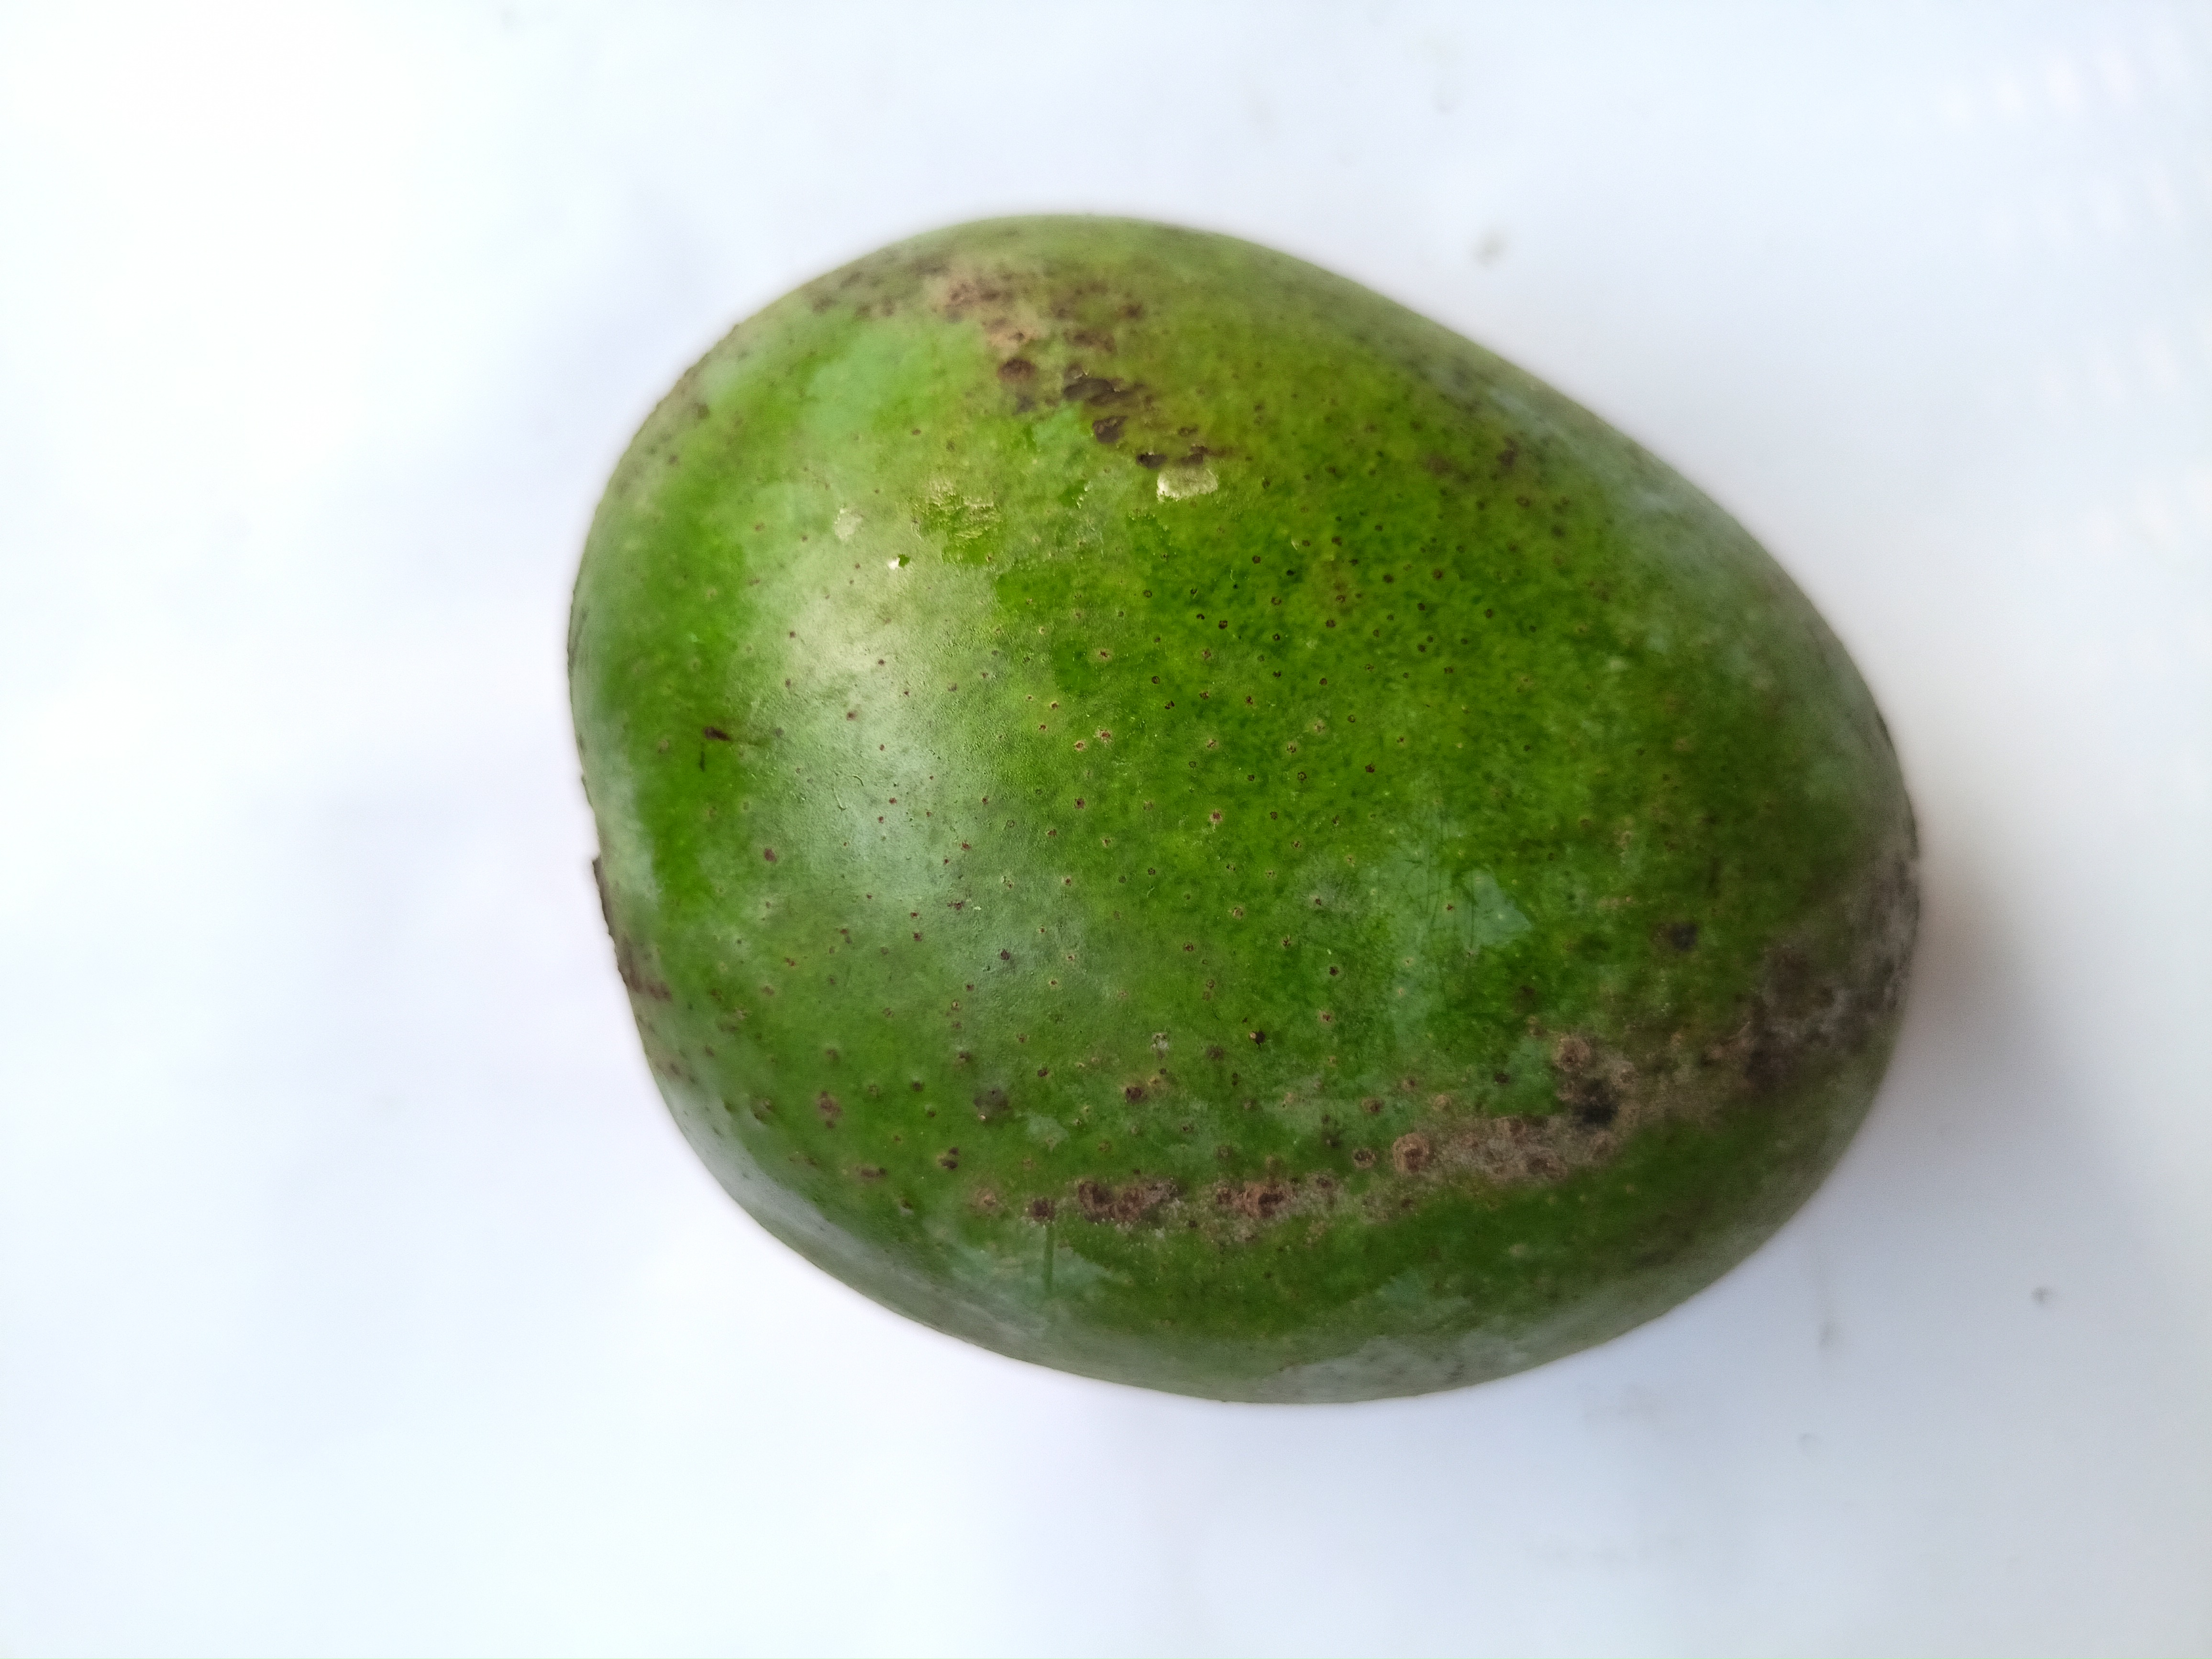
Mango variety: Khrishapat